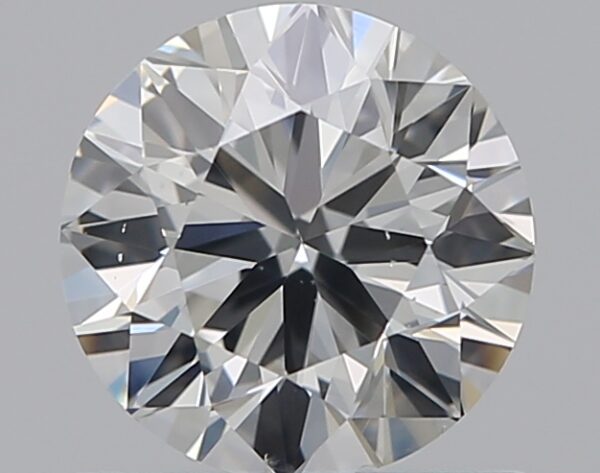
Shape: round
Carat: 0.7
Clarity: SI1
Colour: H
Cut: VG
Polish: VG
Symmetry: GD
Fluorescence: F
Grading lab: GIA
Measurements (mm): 5.6 x 5.66 x 3.5